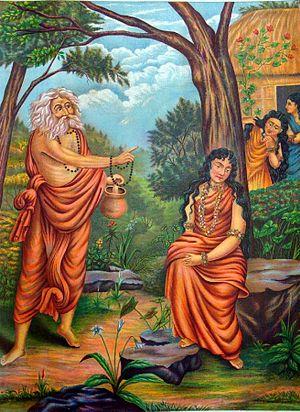
Dans la mythologie de l'hindouisme à travers sa littérature, Durvasa, ou Durvasas, est considéré comme un sage très fort pour les malédictions qu'il lance. Ainsi dans les Puranas, un peu avant l'épisode du barattage de la mer de lait, Durvasa maudit Indra à propos d'une guirlande de fleurs. Dans le Ramayana, Durvasa jette une malédiction sur Lakshmana, le frère de Rāma. Dans le Mahabharata, Durvasa a très mauvais caractère, mais offre tout de même des mantras magiques à Kunti, la mère des cinq Pandavas.